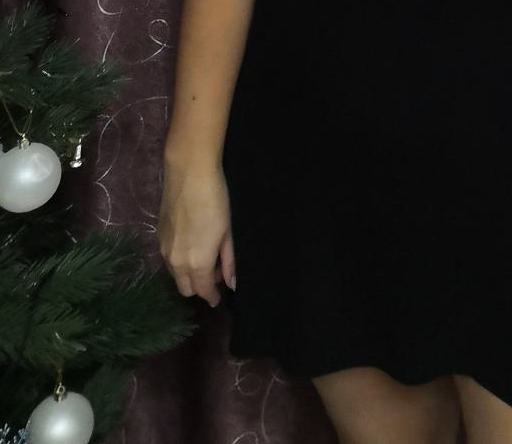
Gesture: no_gesture